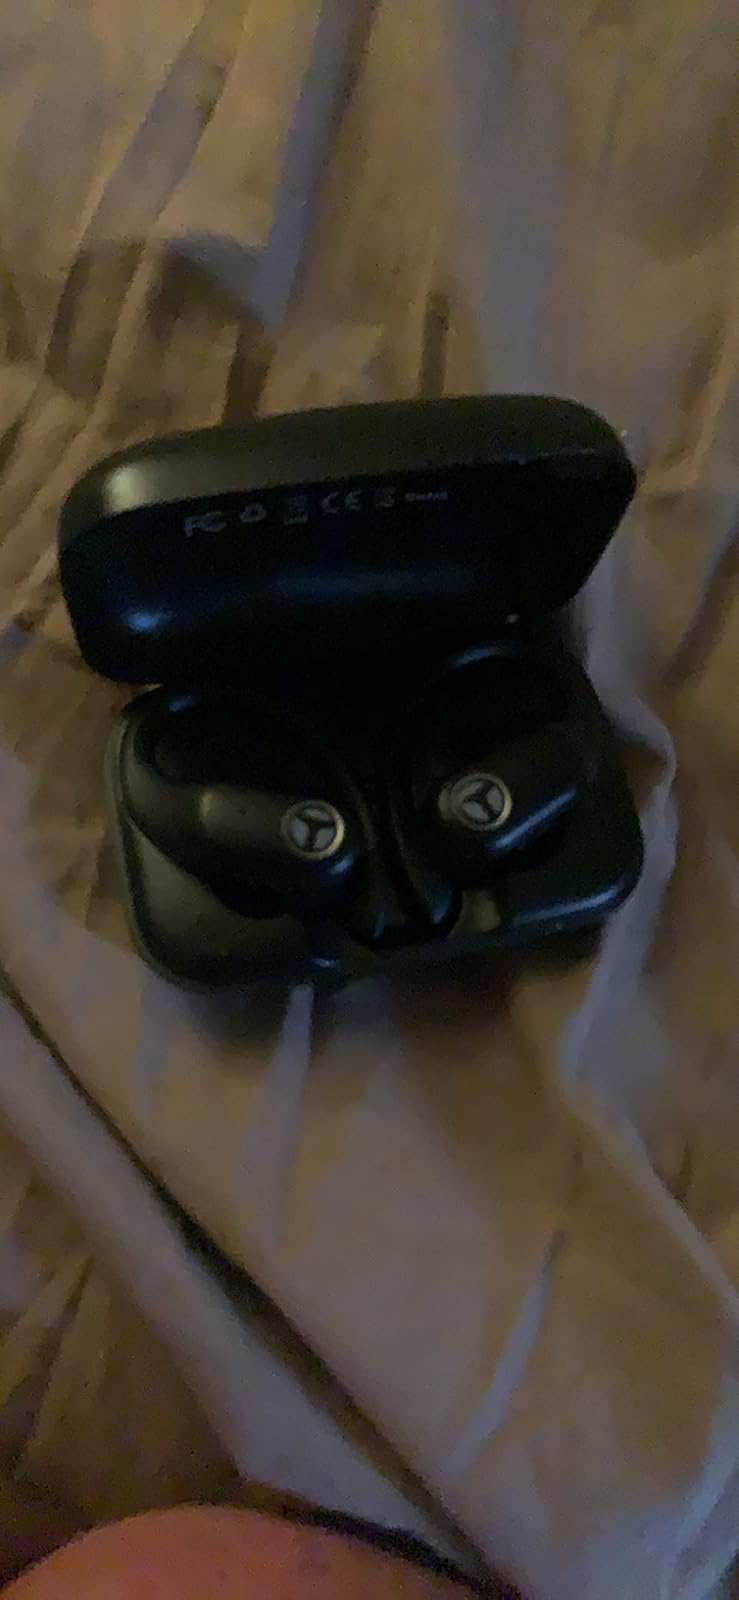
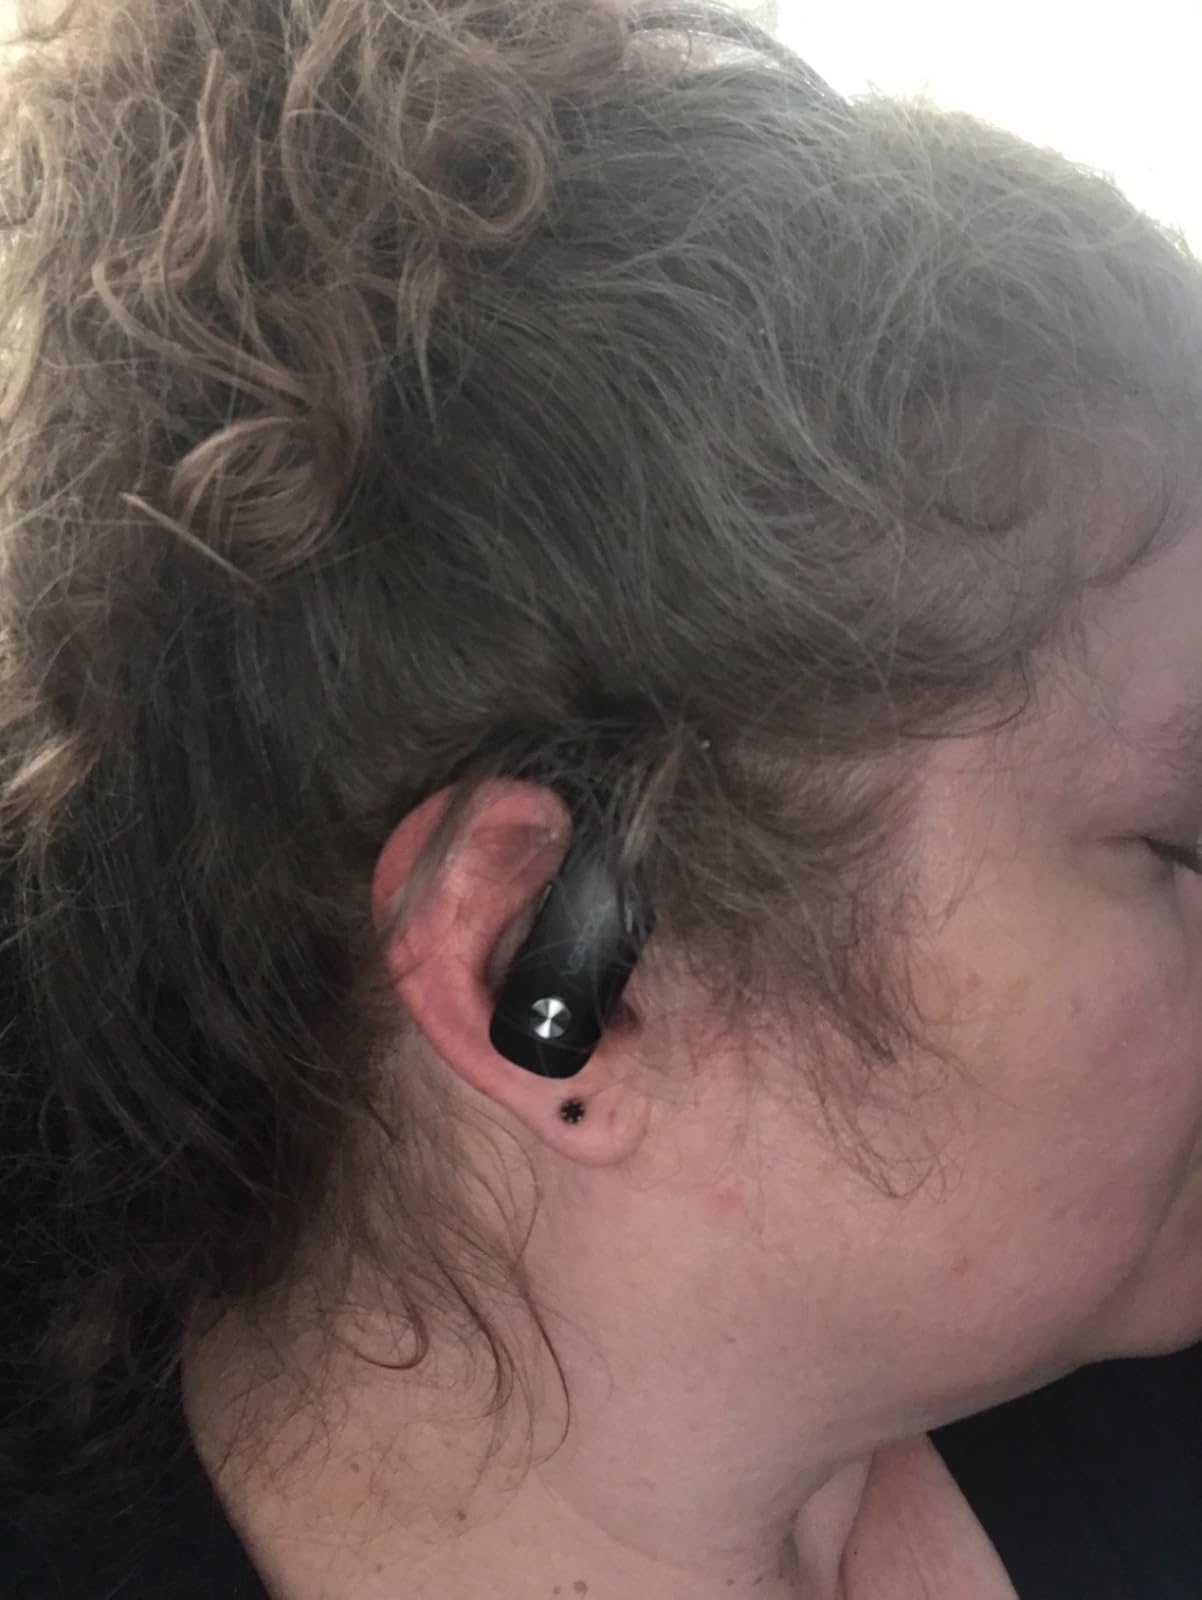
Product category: earbuds
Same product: no